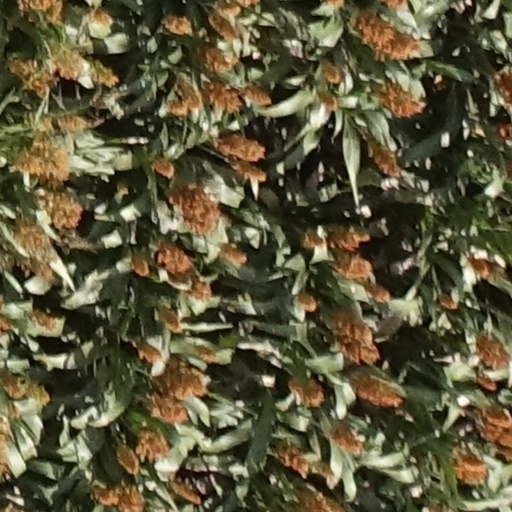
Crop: sorghum